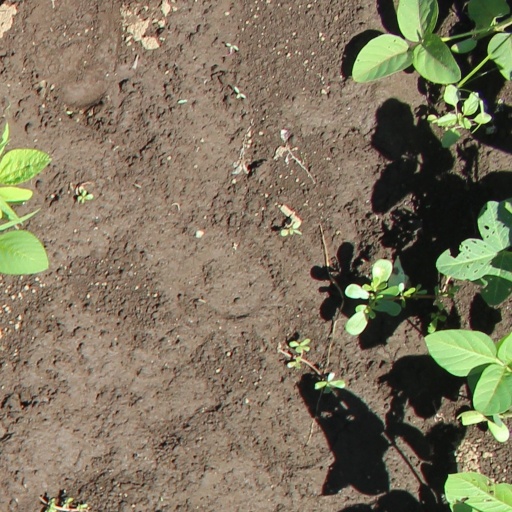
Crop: soybean